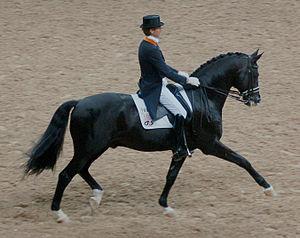
Le concours complet d'équitation est un sport équestre qui regroupe en une seule discipline trois épreuves bien distinctes : une épreuve de saut d'obstacles, une épreuve de dressage et une épreuve spécifique : le cross ou cross-country. Créée à l'origine pour tester les capacités des chevaux destinés aux forces armées, cette épreuve a évolué peu à peu pour devenir une discipline équestre à part entière. Souvent qualifié de triathlon équestre, le CCE demande, contrairement à d'autres disciplines, une polyvalence de la part du cheval comme de son cavalier.
Le Trakehner est la plus ancienne race allemande de cheval de selle. Ses origines remontent au XVIIIᵉ siècle dans l'ancienne province de la Prusse-Orientale à Trakehnen, aujourd'hui dans l'oblast de Kaliningrad en Russie. Il provient du croisement d'une souche locale avec des pur-sang arabes et des Pur-sang anglais. La race est gérée par le Trakehner Verband qui tient le studbook et qui cherche à maintenir les critères de la race. Le